Tavernelle, Panicale

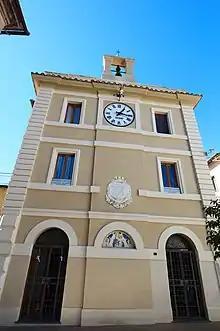
Palazzo dell'Orologio

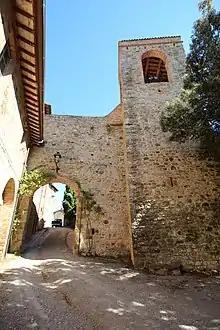
Castle

Tavernelle is a "frazione" of Panicale, in the province of Perugia. With more than 2.800 inhabitants, it's the most populated placed in the "comune" and main economic centre.